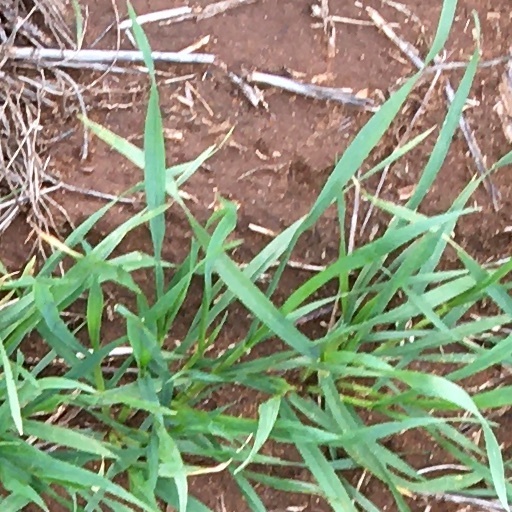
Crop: wheat